João Carlos Martins

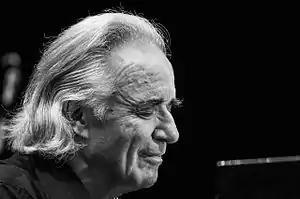
João Carlos Martins

João Carlos Gandra da Silva Martins; born June 25, 1940) is a Brazilian classical pianist and conductor, who has performed with leading orchestras in the United States, Europe and Brazil.